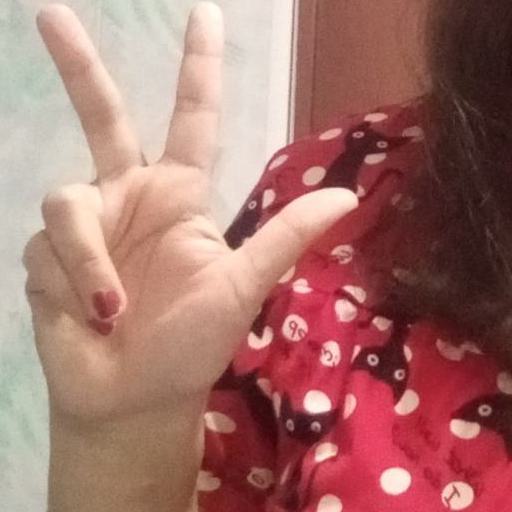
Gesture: three2